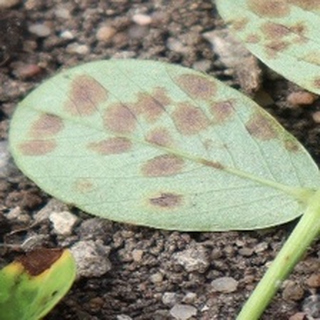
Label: groundnut_rust